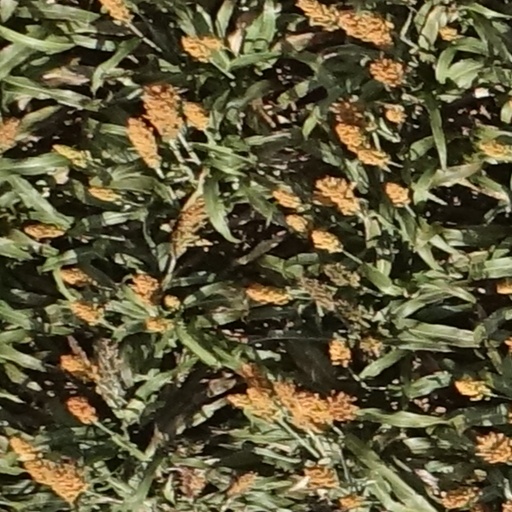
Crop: sorghum